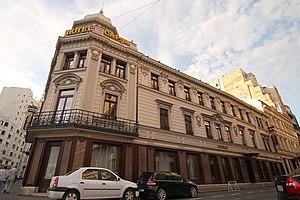
La Casa Capșa ou en français maison Capșa est un hôtel restaurant situé à Bucarest.